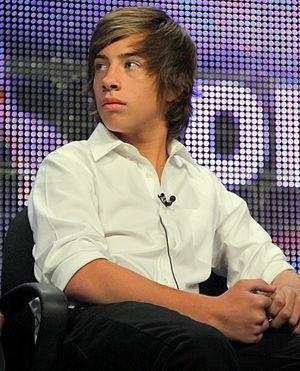
Super Hero Family ou Les Surhumains au Québec est une série télévisée américaine en vingt épisodes de 42 minutes créée par Greg Berlanti et Jdeon Harmon Feldman, diffusée entre le 28 septembre 2010 et le 5 avril 2011 sur le réseau ABC et en simultané au Canada sur le réseau CTV.
James Michael Bennett, né le 9 février 1996 à Seal Beach, aux États-Unis, est un acteur et chanteur américain.